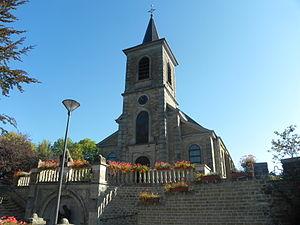
Eglise Notre-Dame de l'Assomption, Tintigny This is a photo of a monument in Wallonia, number: 85039-CLT-0004-01
L'église Notre-Dame de l'Assomption de Tintigny est une église catholique de la commune belge de Tintigny, dans la province de Luxembourg.
Cette page regroupe l'ensemble du patrimoine immobilier classé de la commune belge de Tintigny.